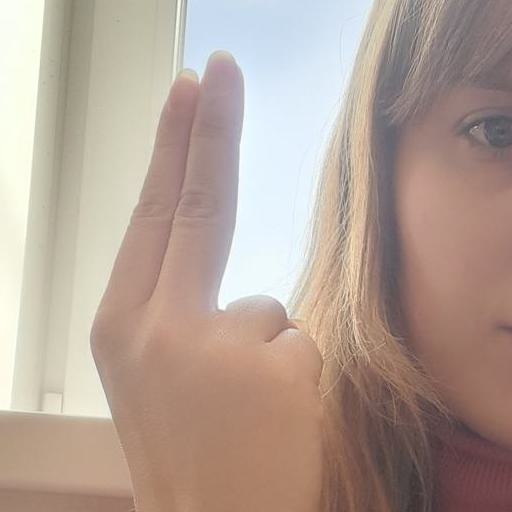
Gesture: two_up_inverted